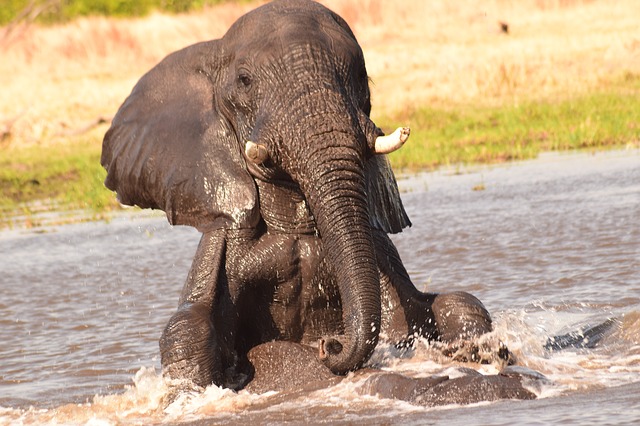
Label: elefante